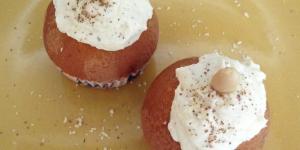
frosting de almendras